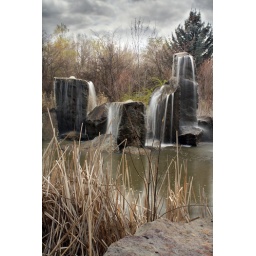
quick and dirty HDR of the water feature in Albertson's park.